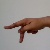
The image shows a hand gesture representing the letter 'P' in Indian Sign Language.